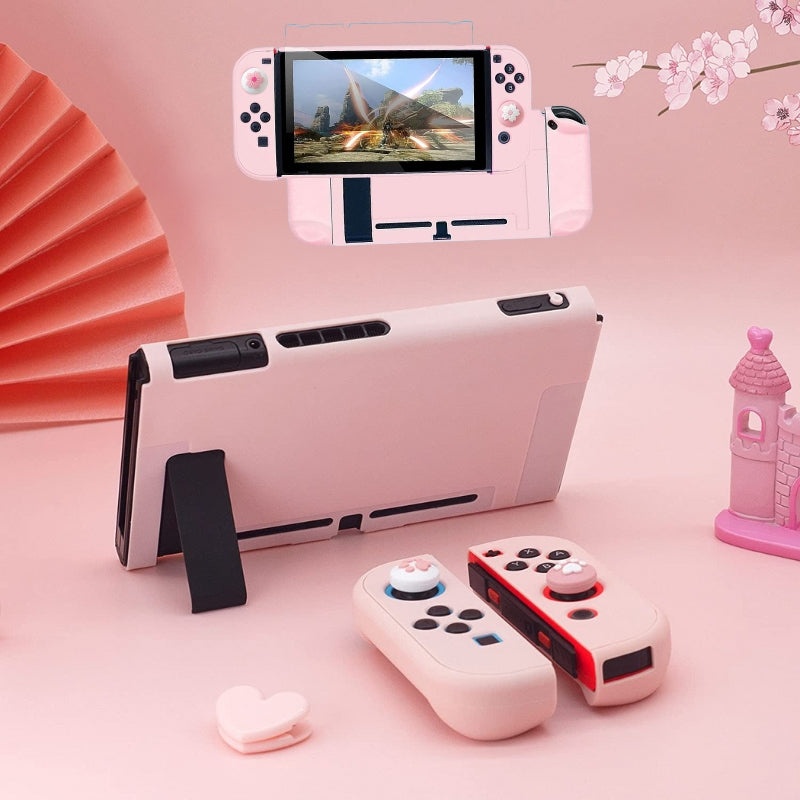
Nintendo Switch Protector Case
Are you worried that your Nintendo Switch can be damaged by drops or scratches? Use this Nintendo Switch Protector Case to keep your system safe! It protects the device from scratches, knocks, and shocks and is lightweight, durable, and stylish, keeping it safe and looking like new. Don't hesitate; protect your Switch now! High-Quality PC Material: Made with impact-resistant and heat-resistant materials, this switch console case ensures your device remains safe and sound under any circumstances. Ultra Thin 0.3mm Thickness: Enjoy a seamless gaming experience with an ultra-thin design. This switch console case provides protection without adding unnecessary bulk to your device. Organized Storage: Keep your Nintendo Switch accessories neatly stored and easily accessible, ensuring you’re always ready for your next gaming session. Beautiful Pink Color: Add a touch of personality with a sleek and stylish pink hue, giving your Nintendo Switch a unique and attractive look. Dock-Friendly: No need to remove the case every time you dock your device. The dock-friendly design allows easy and hassle-free docking. Slim & Lightweight: This protective case for the Nintendo Switch is engineered to be slim and lightweight, so your console remains easy to carry without sacrificing protection.
Category: Electronics > Video Game Console Accessories > Portable Game Console Accessories > Portable Game Console Cases